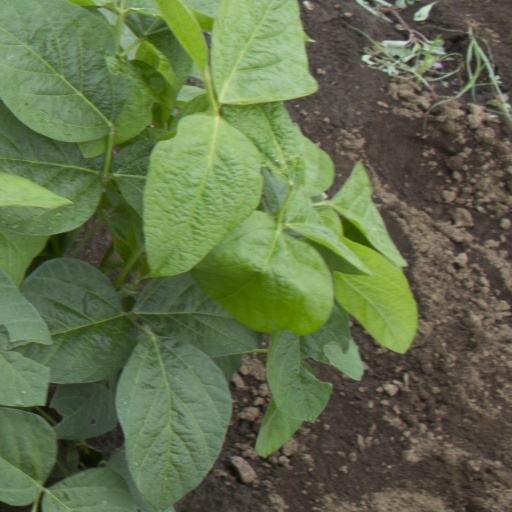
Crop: soybean